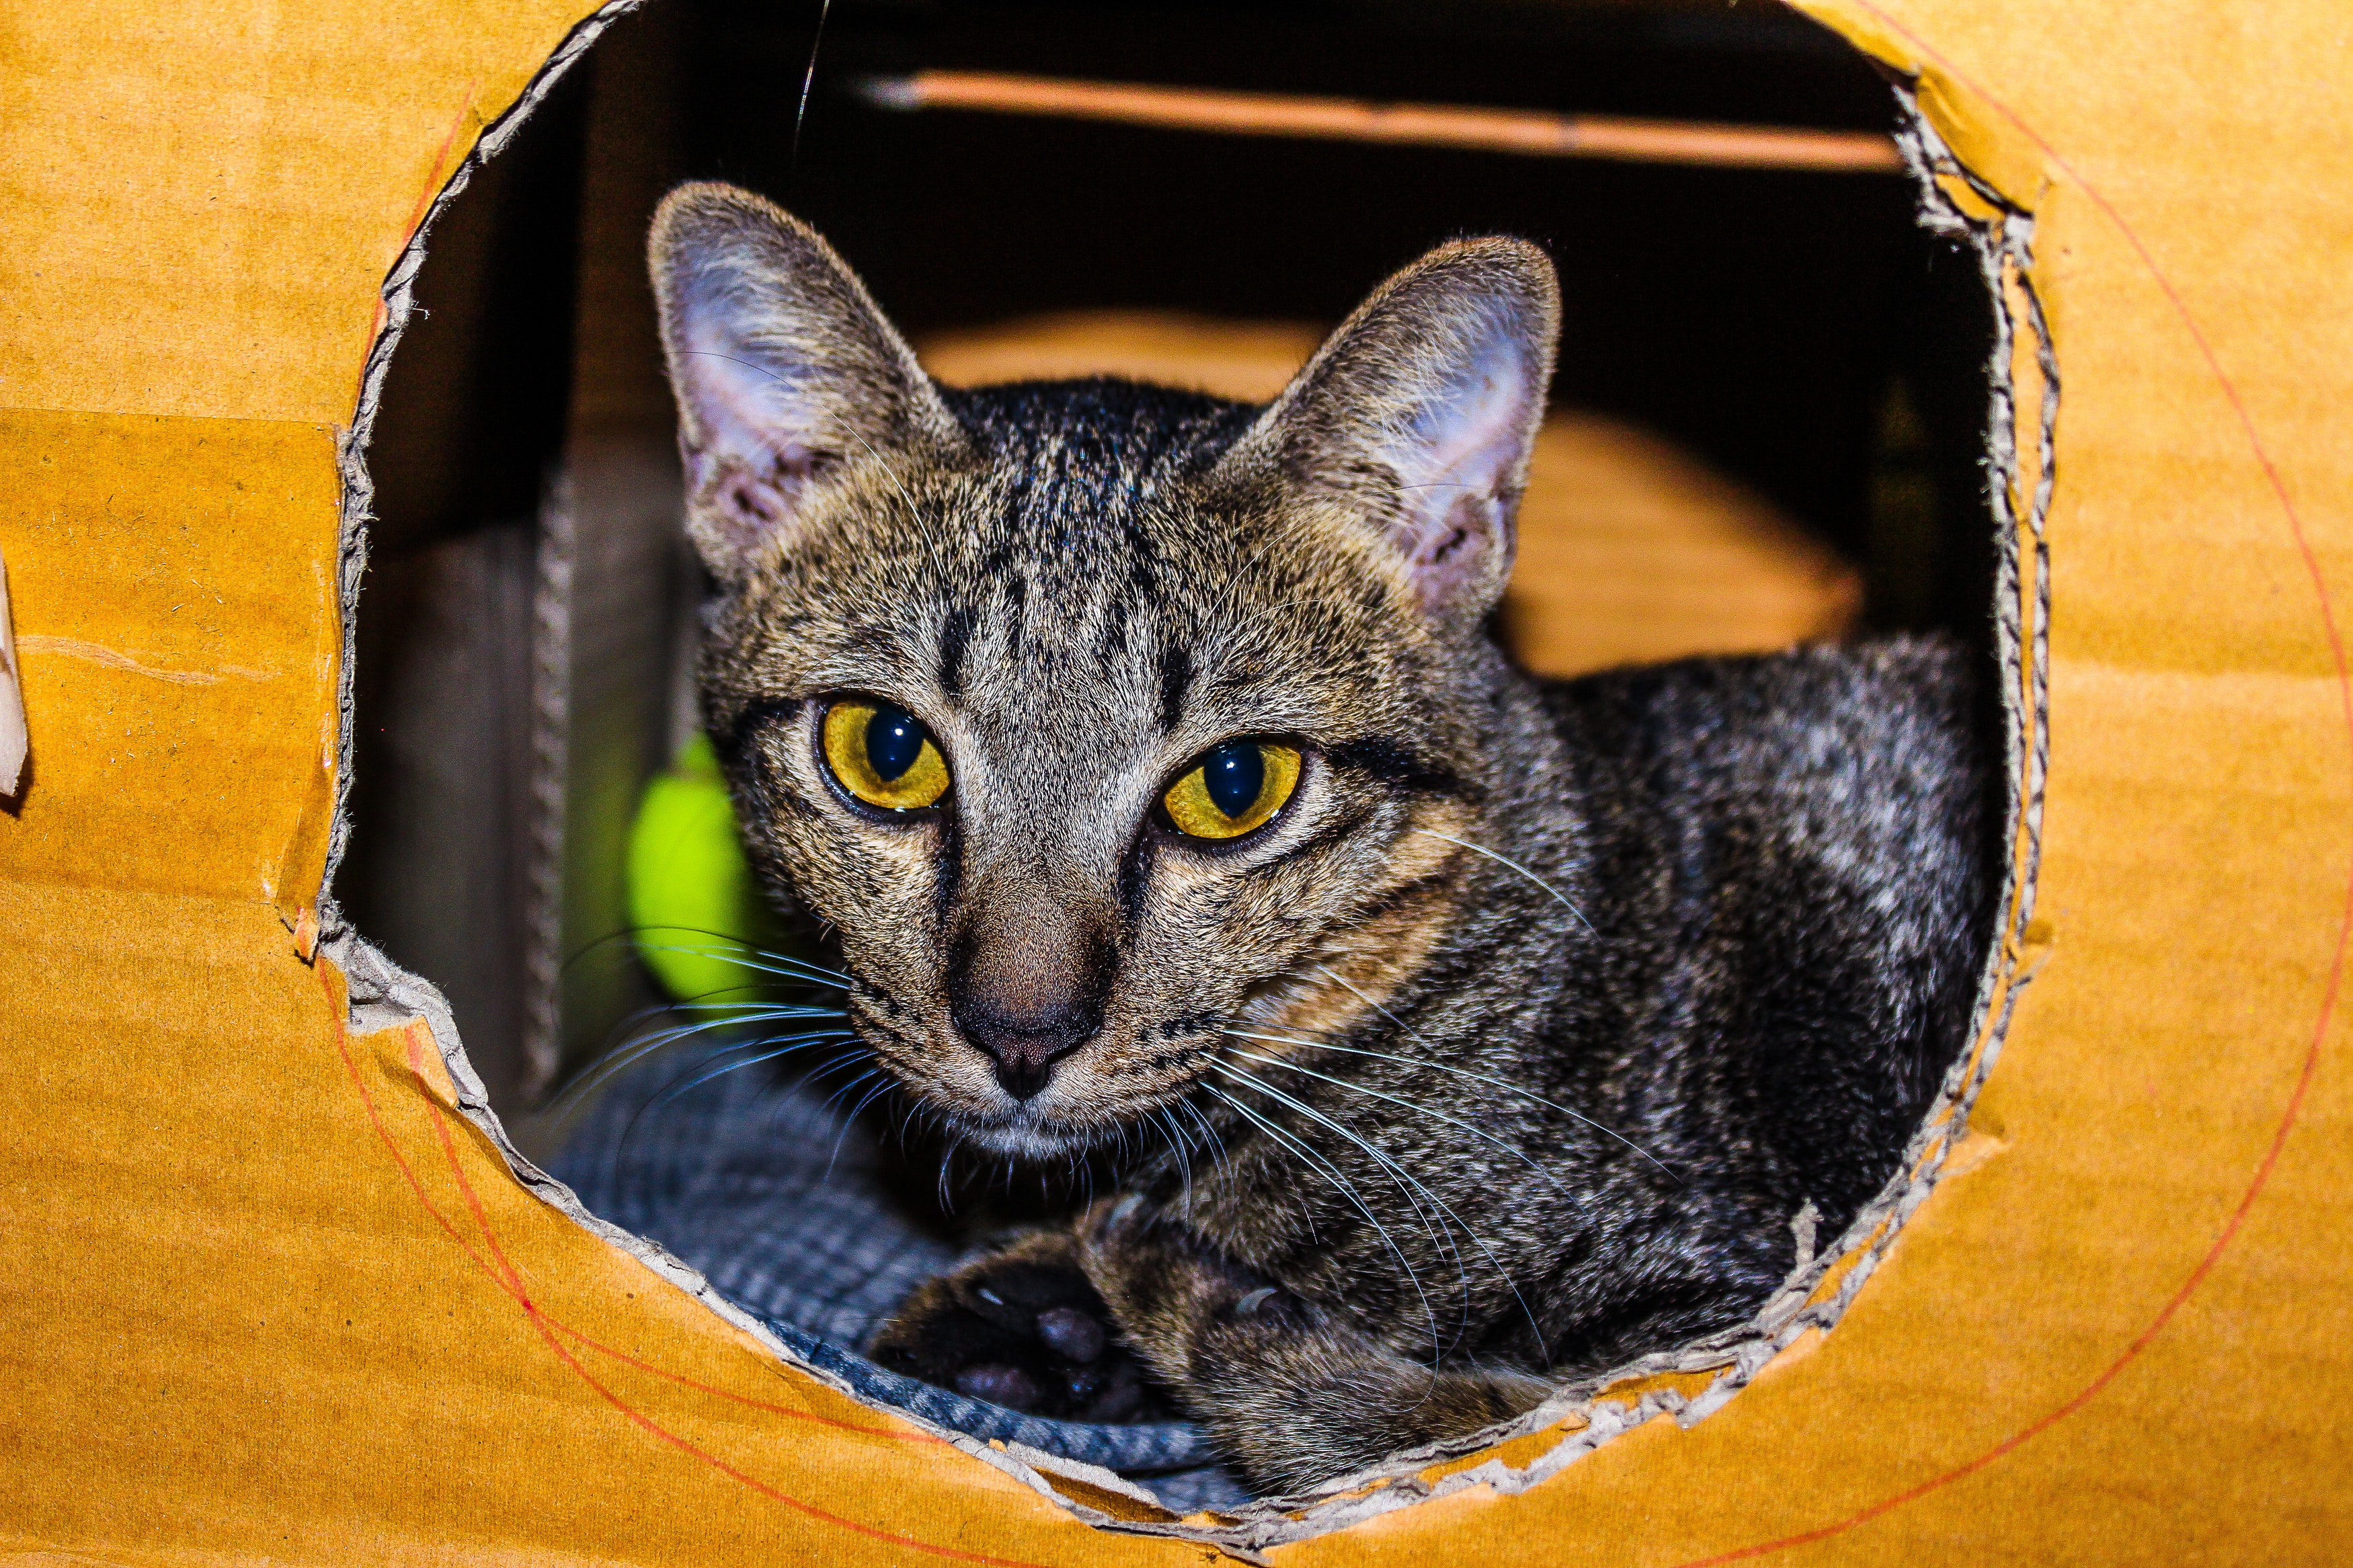
cat, mammal, small to medium sized cats, whiskers, felidae, yellow, carnivore, tabby cat, eye, european shorthair, domestic short haired cat, snout, asian, california spangled, ocicat, chausie, box, dragon li